Artificial organ

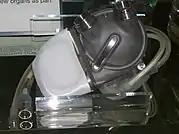
A ventricular-assist device

Cardiovascular-related artificial organs are implanted in cases where the heart, its valves, or another part of the circulatory system is in disorder. The artificial heart is typically used to bridge the time to heart transplantation, or to permanently replace the heart in case heart transplantation is impossible. Artificial pacemakers represent another cardiovascular device that can be implanted to either intermittently augment (defibrillator mode), continuously augment, or completely bypass the natural living cardiac pacemaker as needed. Ventricular assist devices are another alternative, acting as mechanical circulatory devices that partially or completely replace the function of a failing heart, without the removal of the heart itself.